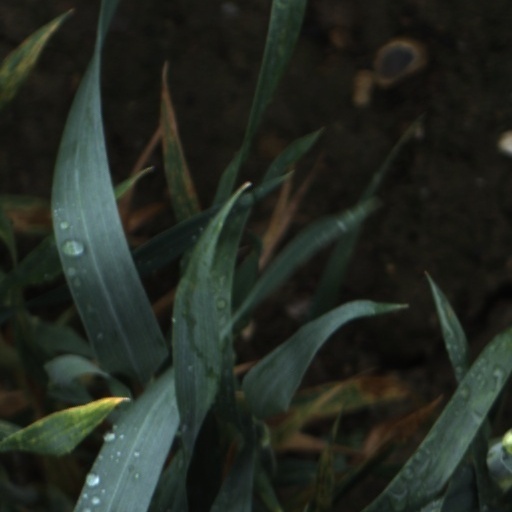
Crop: wheat